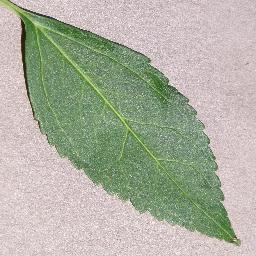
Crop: cherry
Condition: (including_sour)_healthy